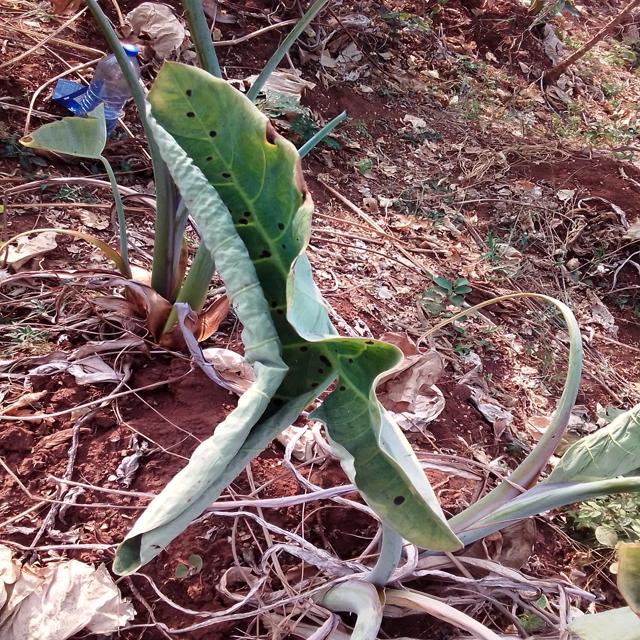
Label: Early_Blight